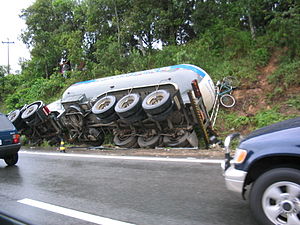
Tvillingemontering
På dette væltede vogntog ses tvillingehjulene tydeligt på alle de synlige aksler hvis der klikkes på billedet for stor udgave
Tvillingemontering er et begreb, der bruges om hjulaksler, hvor der er monteret to hjul/dæk i hver side, såkaldte tvillingehjul.